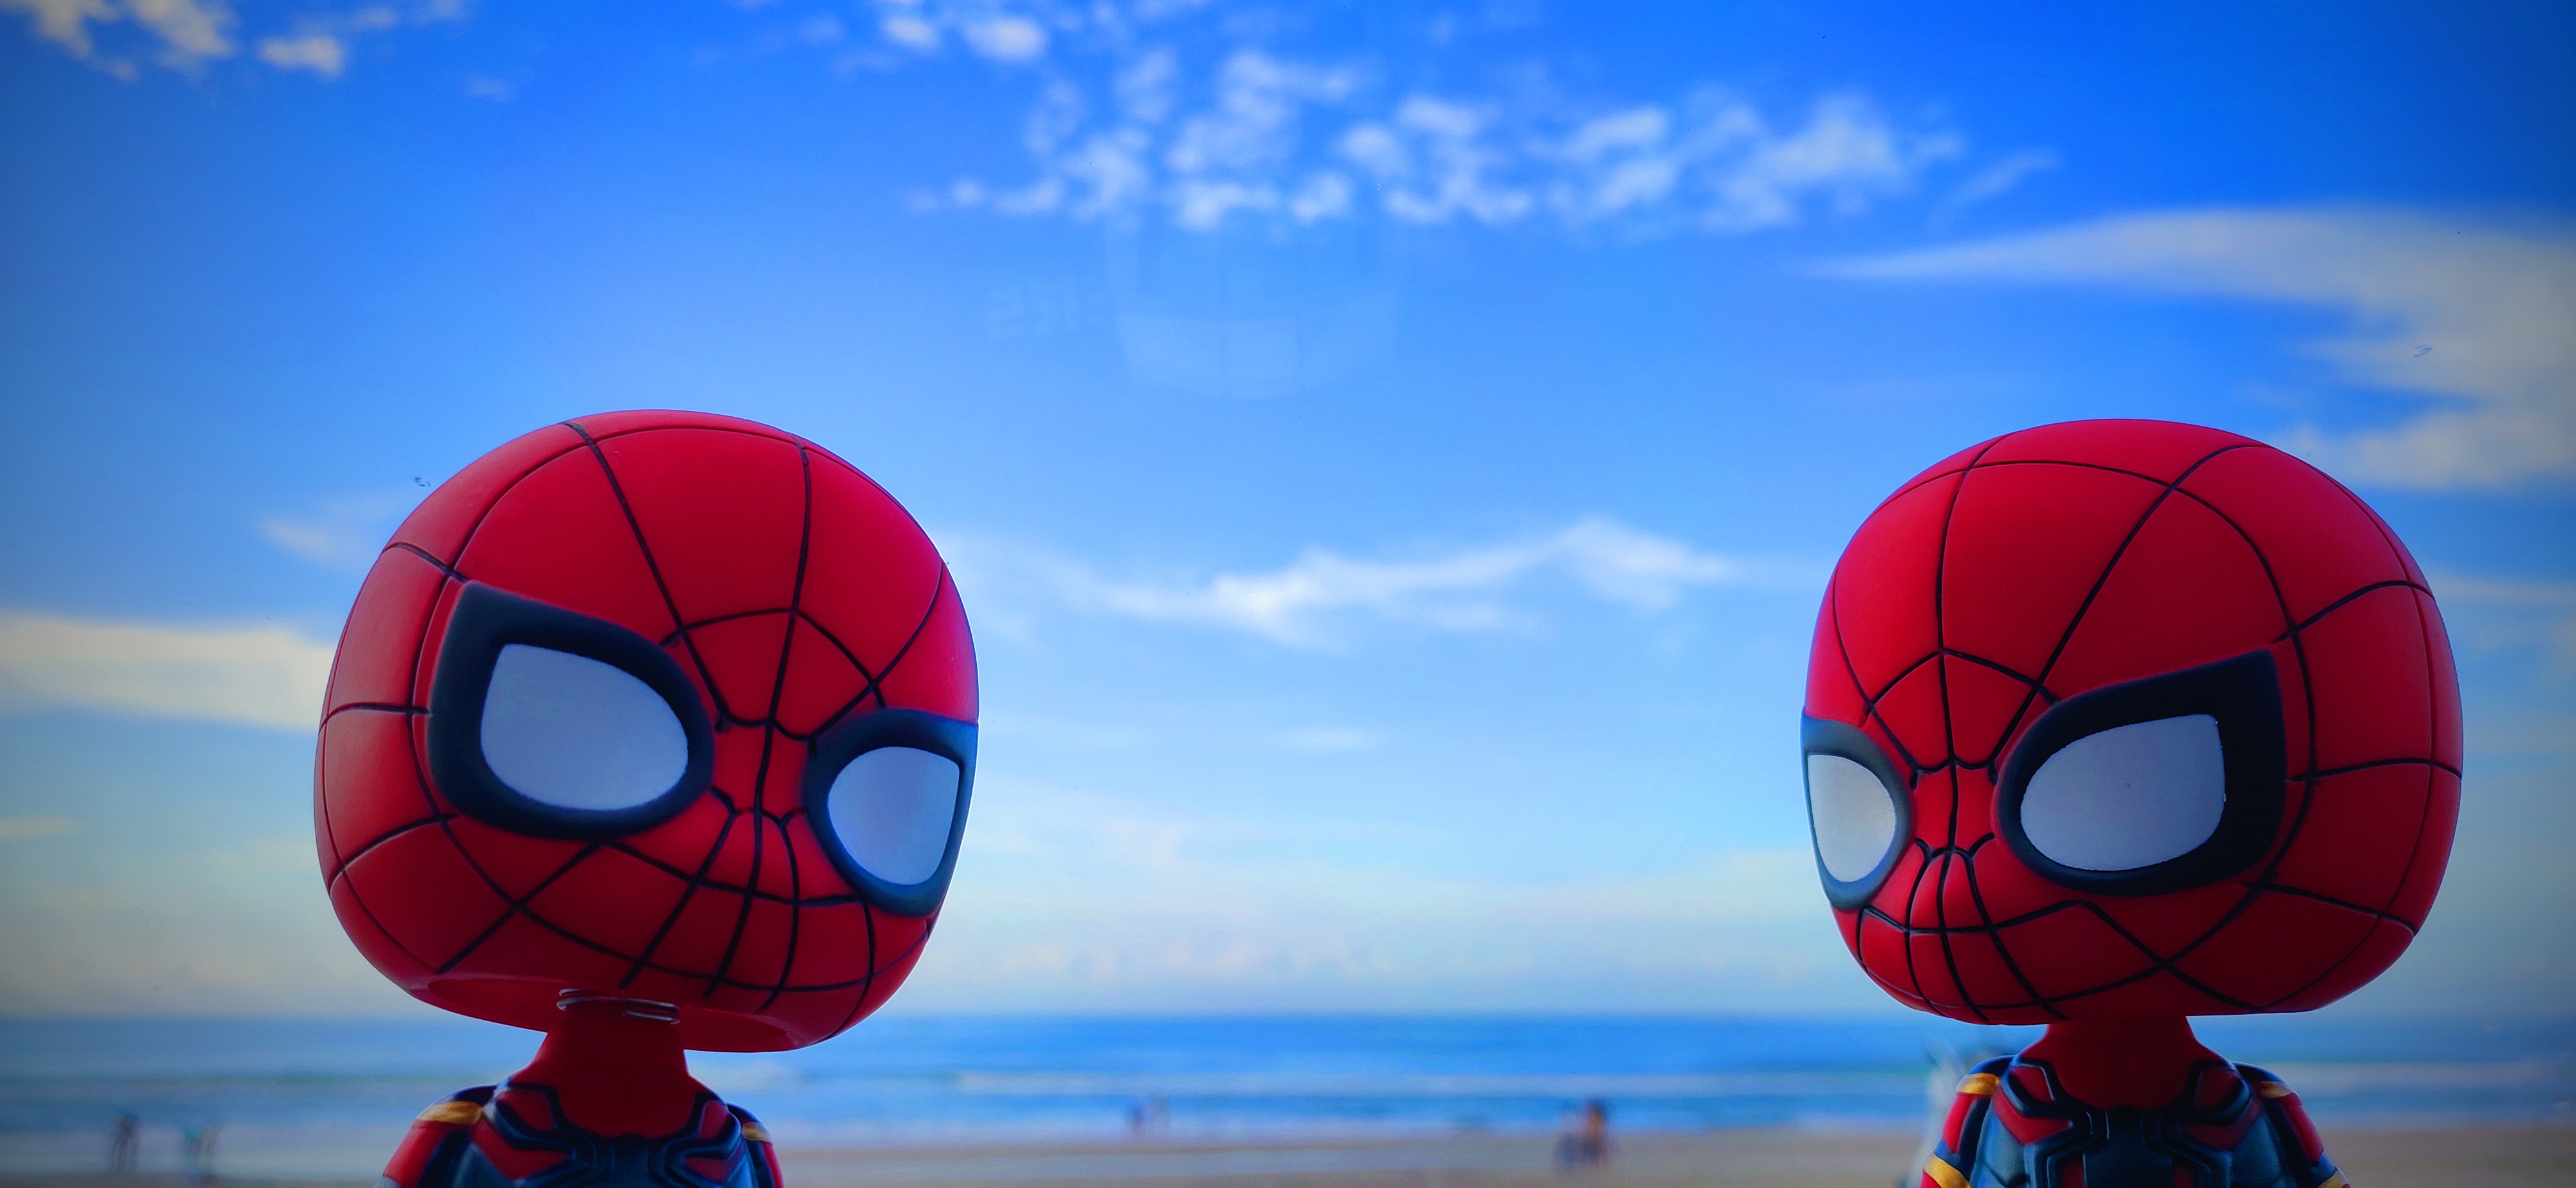
spider man, red, superhero, sky, fictional character